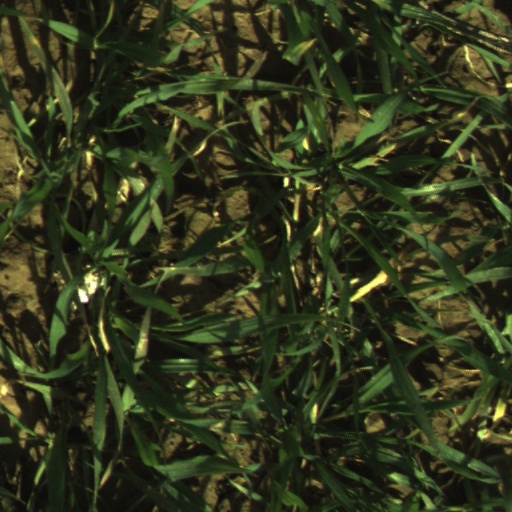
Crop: wheat